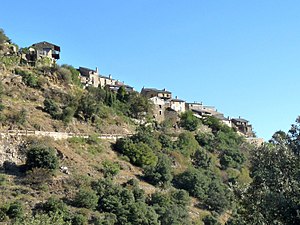
Canaveilles
Udsigt over Canaveilles
Udsigt over Canaveilles
Canaveilles er en by og kommune i departementet Pyrénées-Orientales i Sydfrankrig.